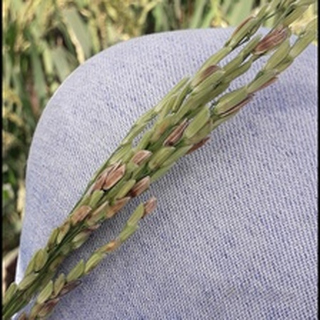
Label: diseased_rice